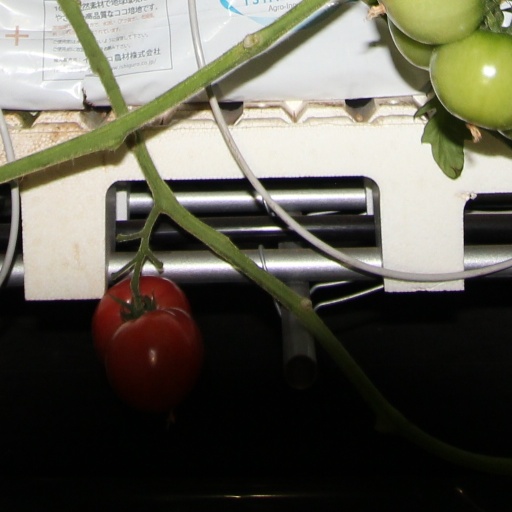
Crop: tomato